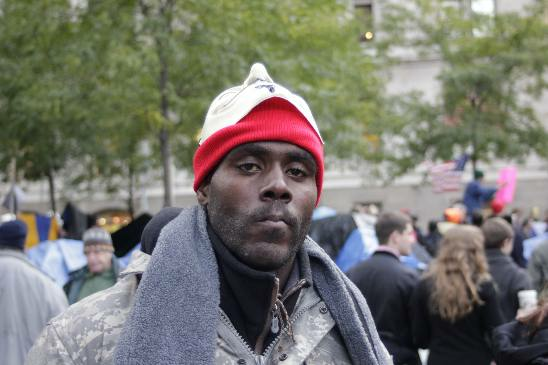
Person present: Yes